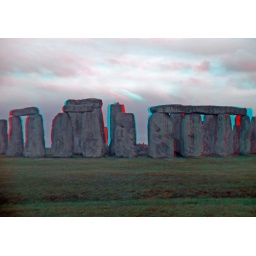
Stonehenge in anaglyph 3D stereo red cyan glasses needed